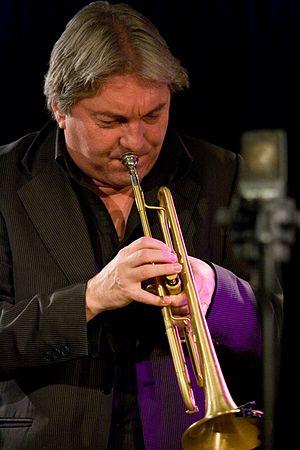
Éric Le Lann est un compositeur et trompettiste français de jazz, né le 4 novembre 1957 à Plœuc-sur-Lié dans les Côtes-d'Armor en Bretagne.